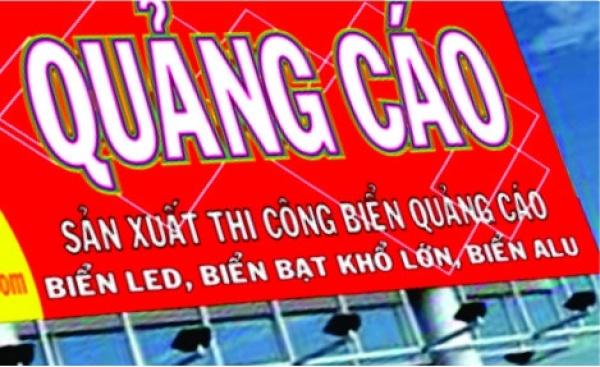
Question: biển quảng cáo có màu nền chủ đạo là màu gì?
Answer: biển quảng cáo có màu nền chủ đạo là màu đỏ